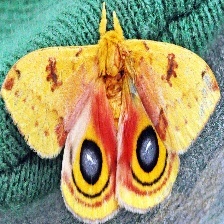
Species: IO MOTH